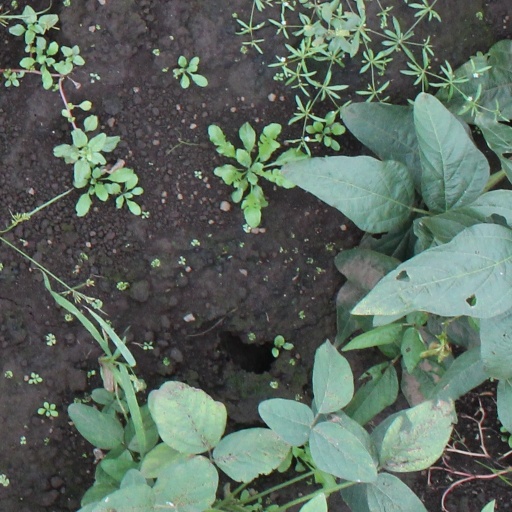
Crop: soybean